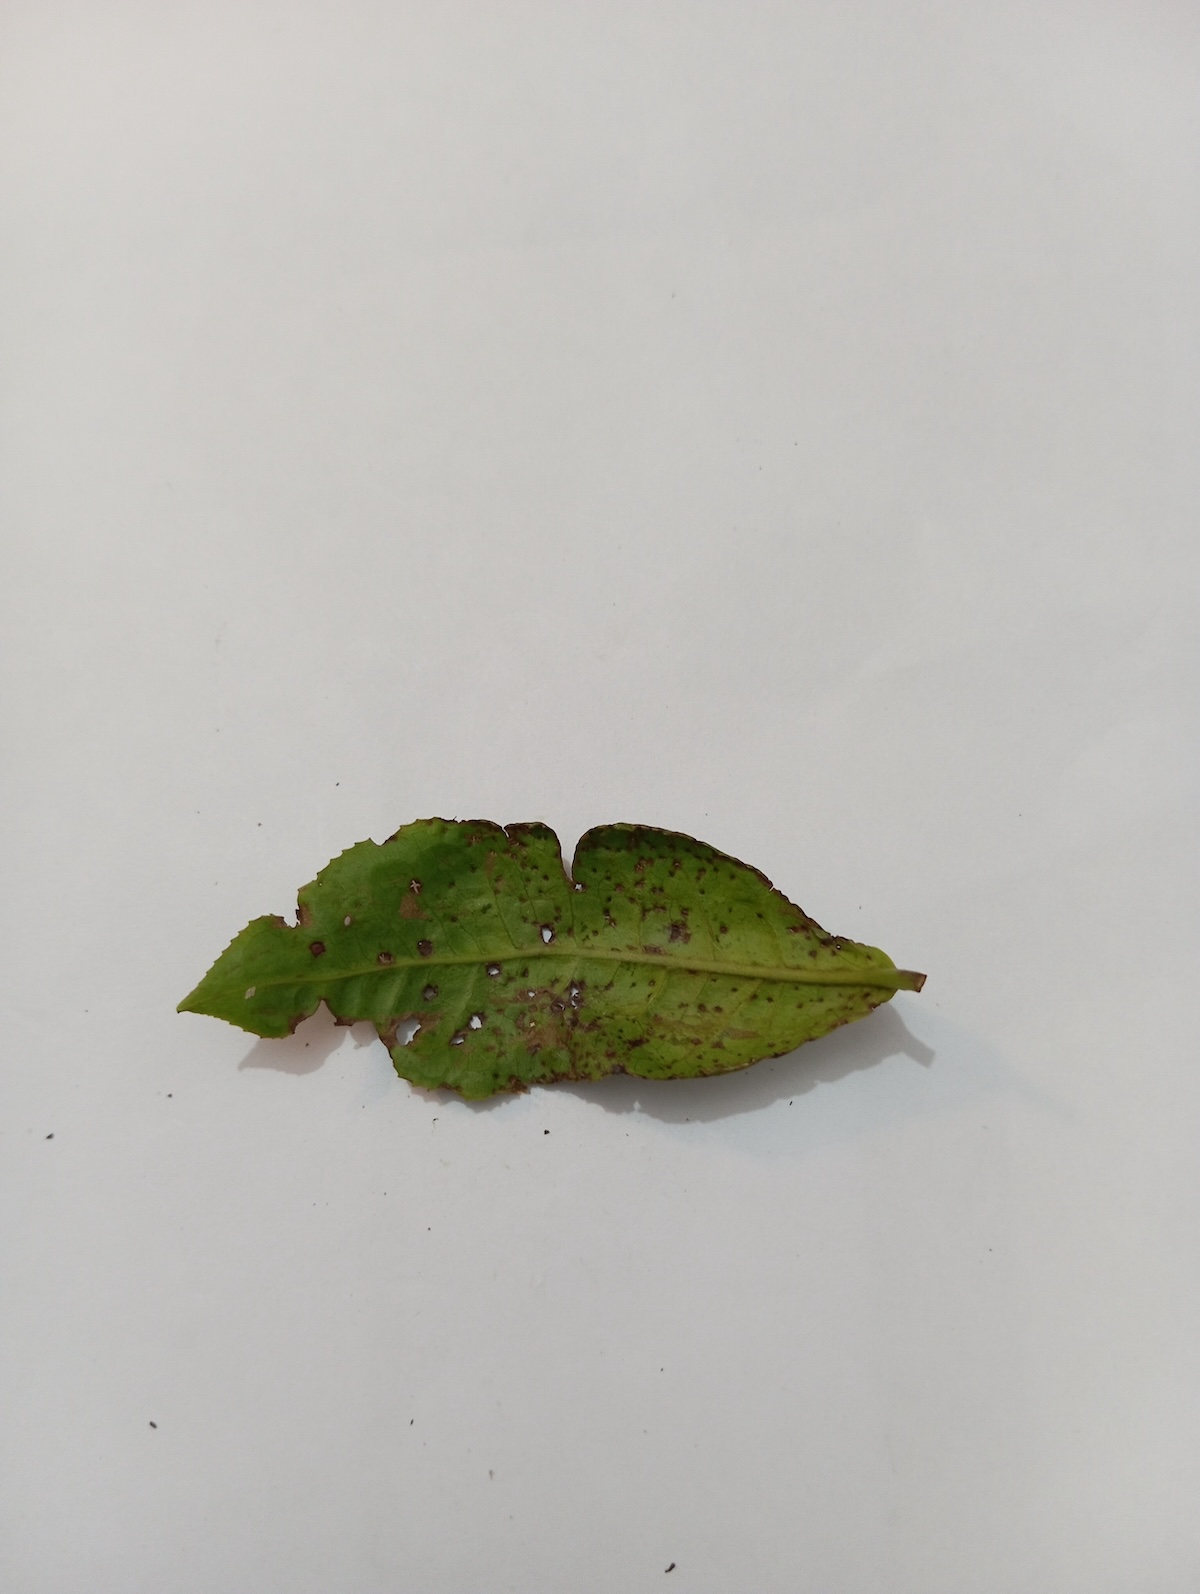
Label: Green mirid bug